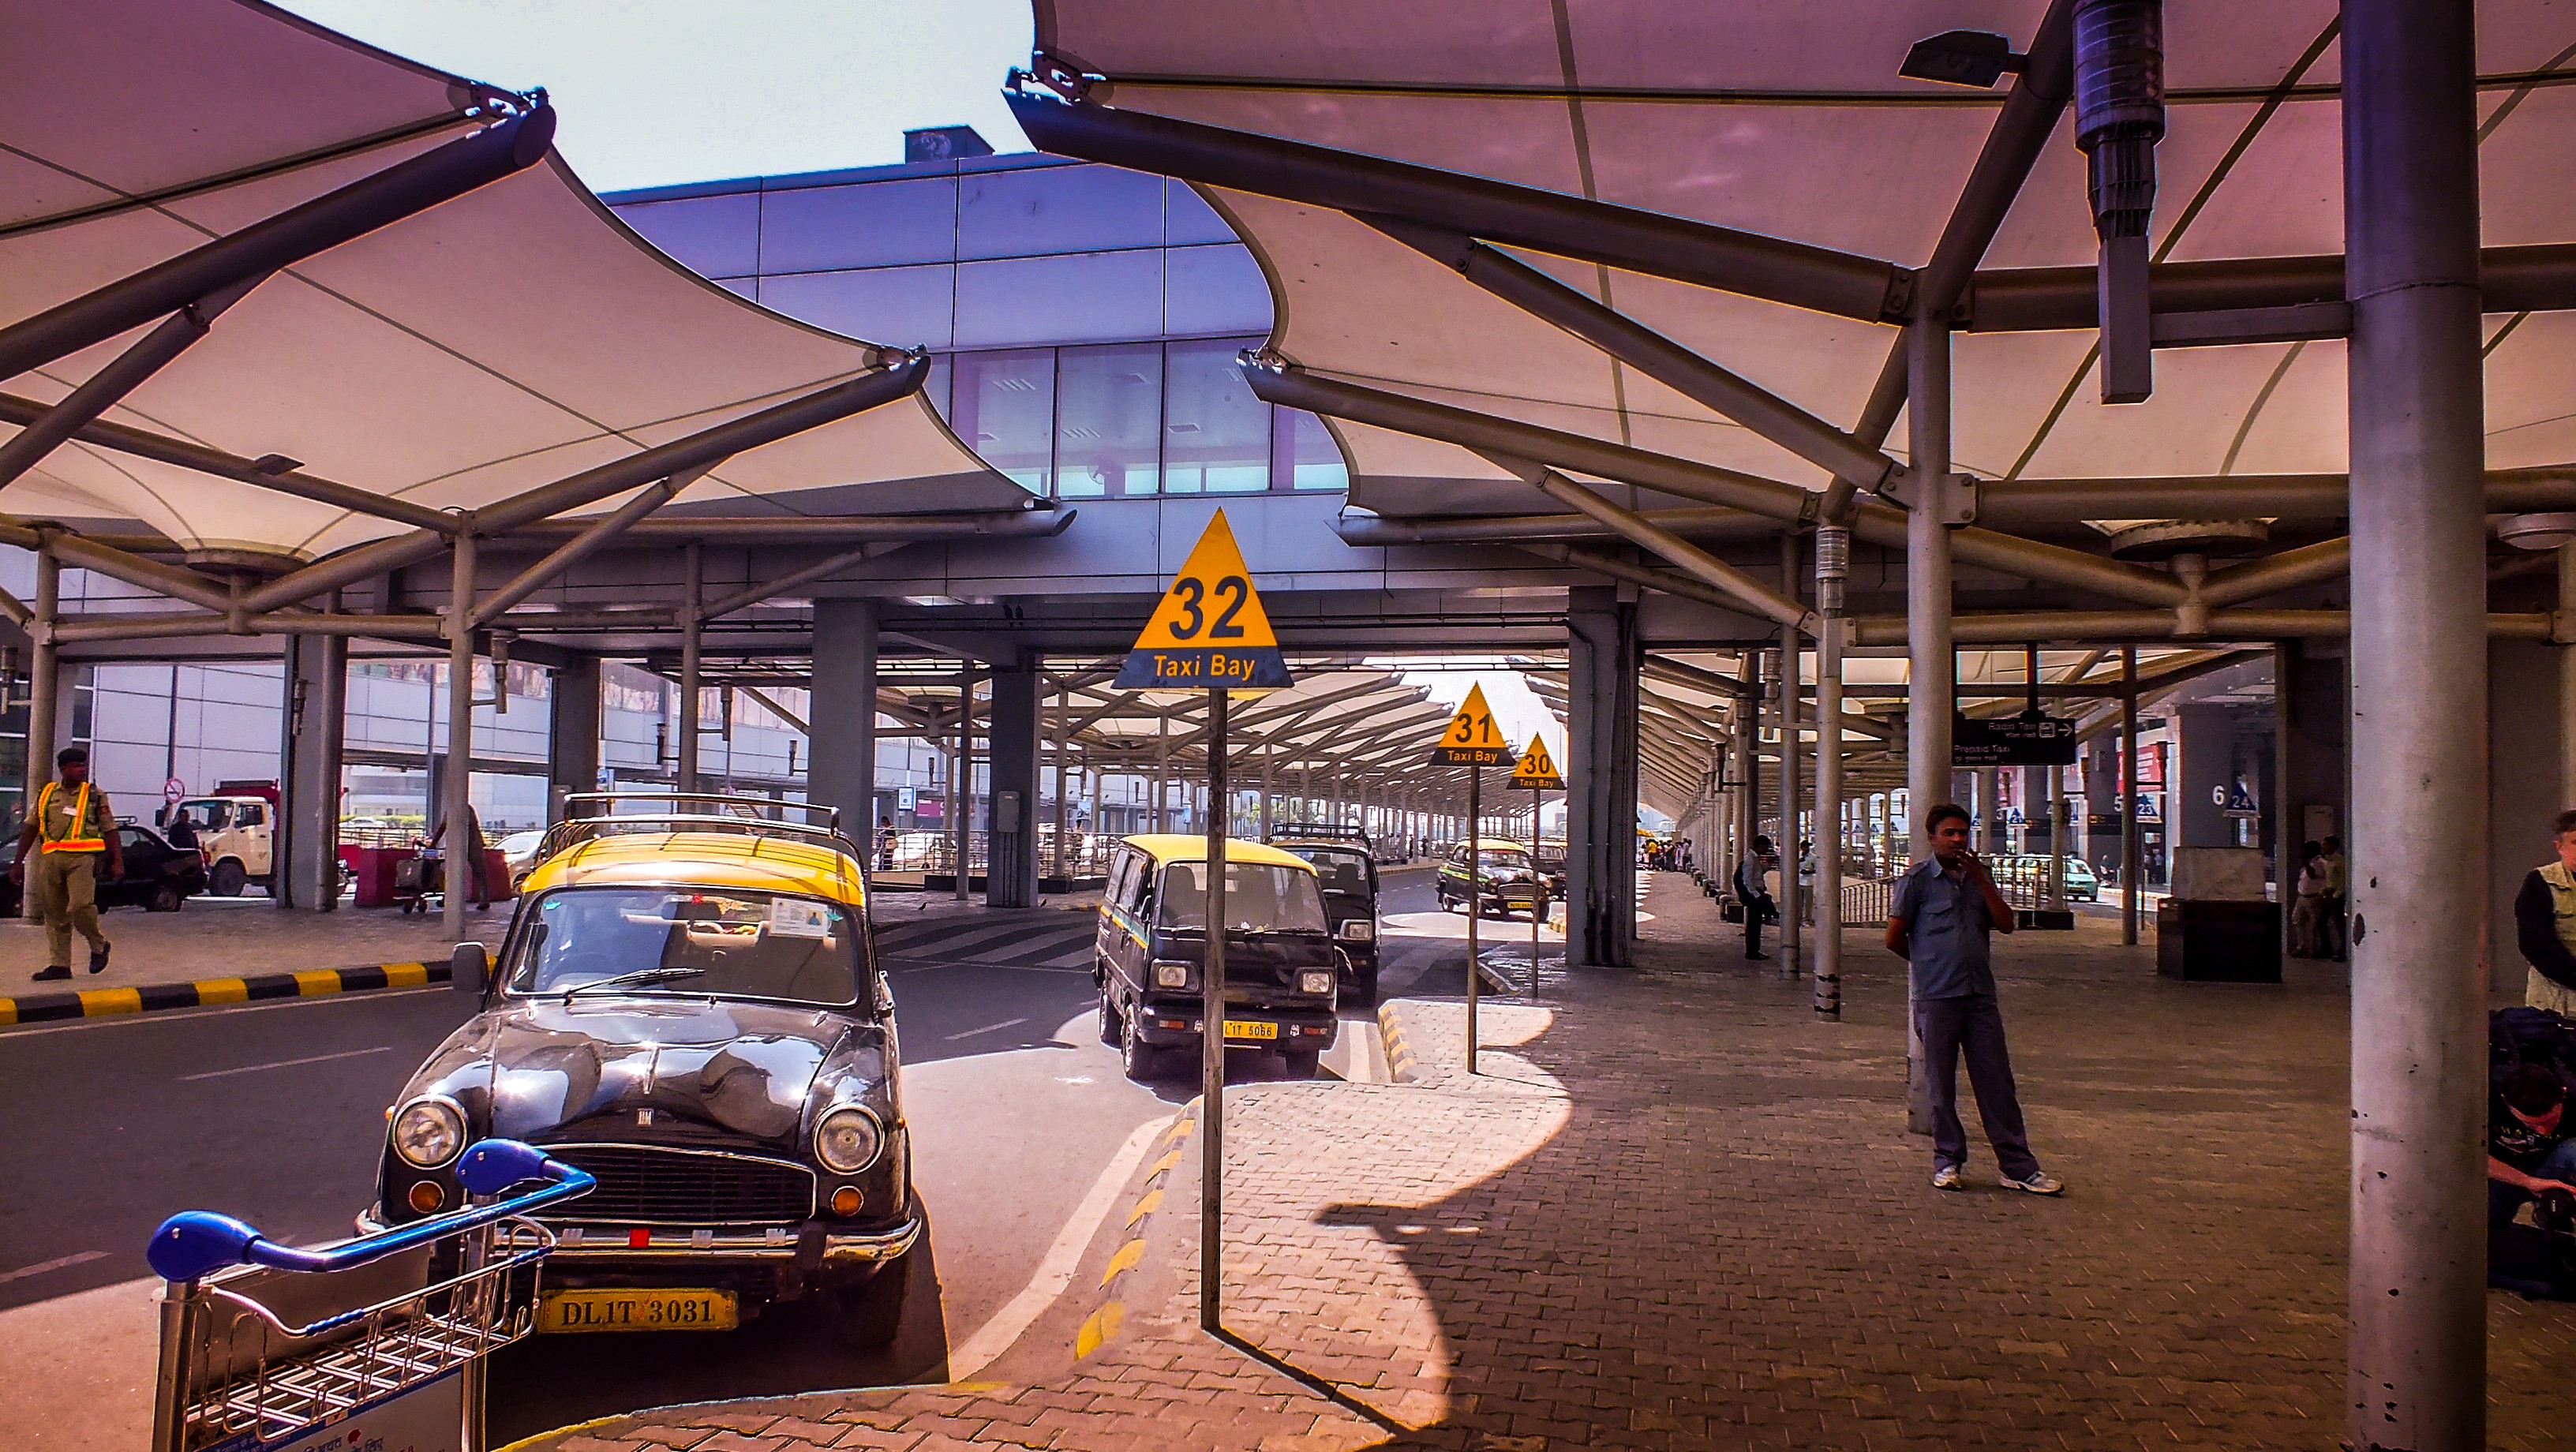
city, airport, travel, taxi, transportation, transport, amusement park, bay, market, public space, international, cars, new, india, delhi, gandhi, indira, urban area